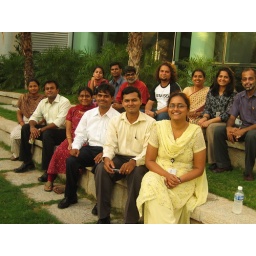
The team - The girl in the grey shirt next to Jonathan, is Mitali.